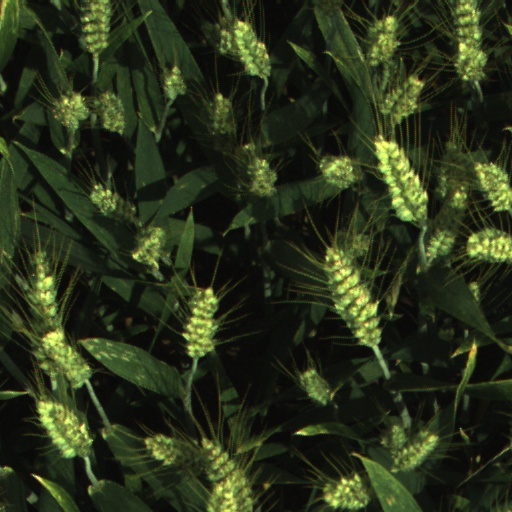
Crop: wheat